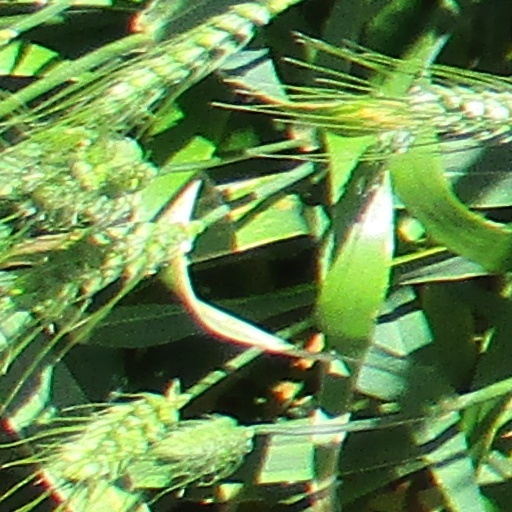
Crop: wheat